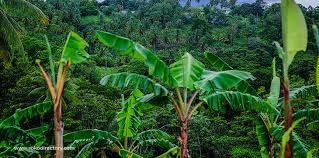
Ndizi changa zinaendelea kumea kwenye shamba na nyuma ya hizo ndizi inaonekana kuwa na msitu wenye miti mbalimbali na wenye umezingira hilo shamba lenye ndizi.